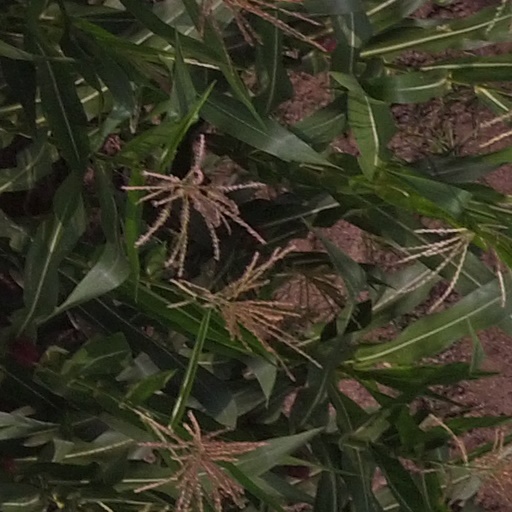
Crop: maize; corn